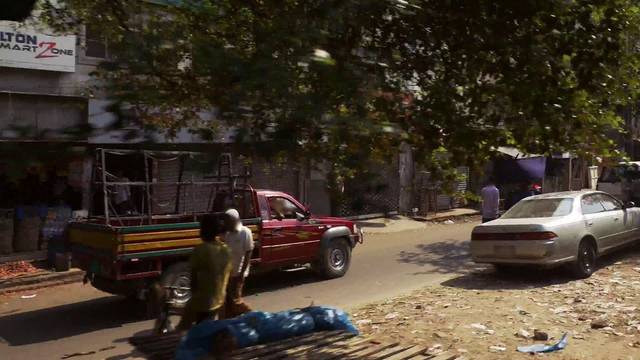
Region: Bangladesh
Coordinates: 23.831, 90.42